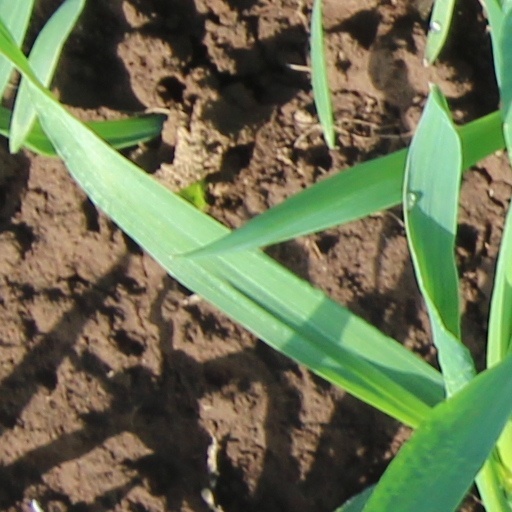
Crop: wheat